DNA transposon

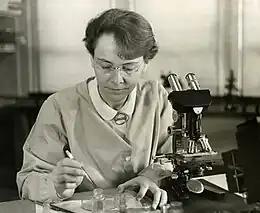
Barbara McClintock was the first to discover the existence of DNA transposons in maize plants at Cold Spring Harbor Laboratory. She was awarded the Nobel Prize in Physiology or Medicine in 1983.

Barbara McClintock first discovered and described DNA transposons in "Zea mays", during the 1940s; this is an achievement that would earn her the Nobel Prize in 1983. She described the Ac/Ds system where the Ac unit (activator) was autonomous but the Ds genomic unit required the presence of the activator in order to move. This TE is one of the most visually obvious as it was able to cause the maize to change color from yellow to brown/spotted on individual kernels.